John W. Dorrington

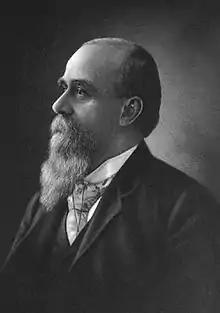
John W. Dorrington

John Webster Dorrington (June 16, 1843 – September 18, 1916) was an American newspaper editor and politician. He was elected to the Arizona Territorial Legislature five times and served as owner, editor, and publisher of the "Arizona Sentinel" for thirty years.